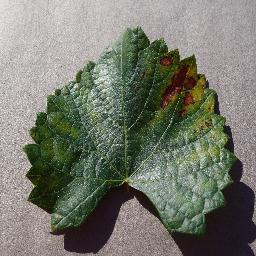
Label: Grape___Esca_(Black_Measles)